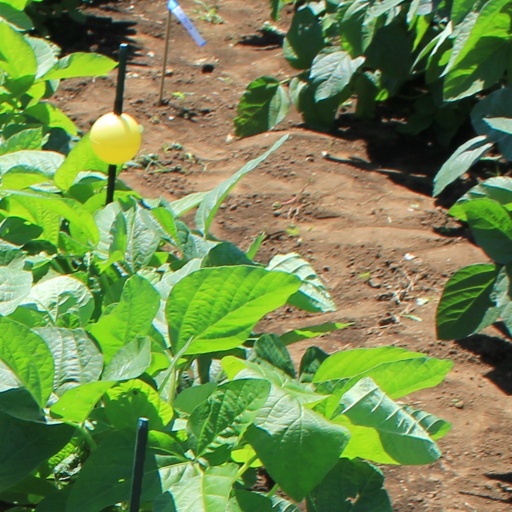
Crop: soybean